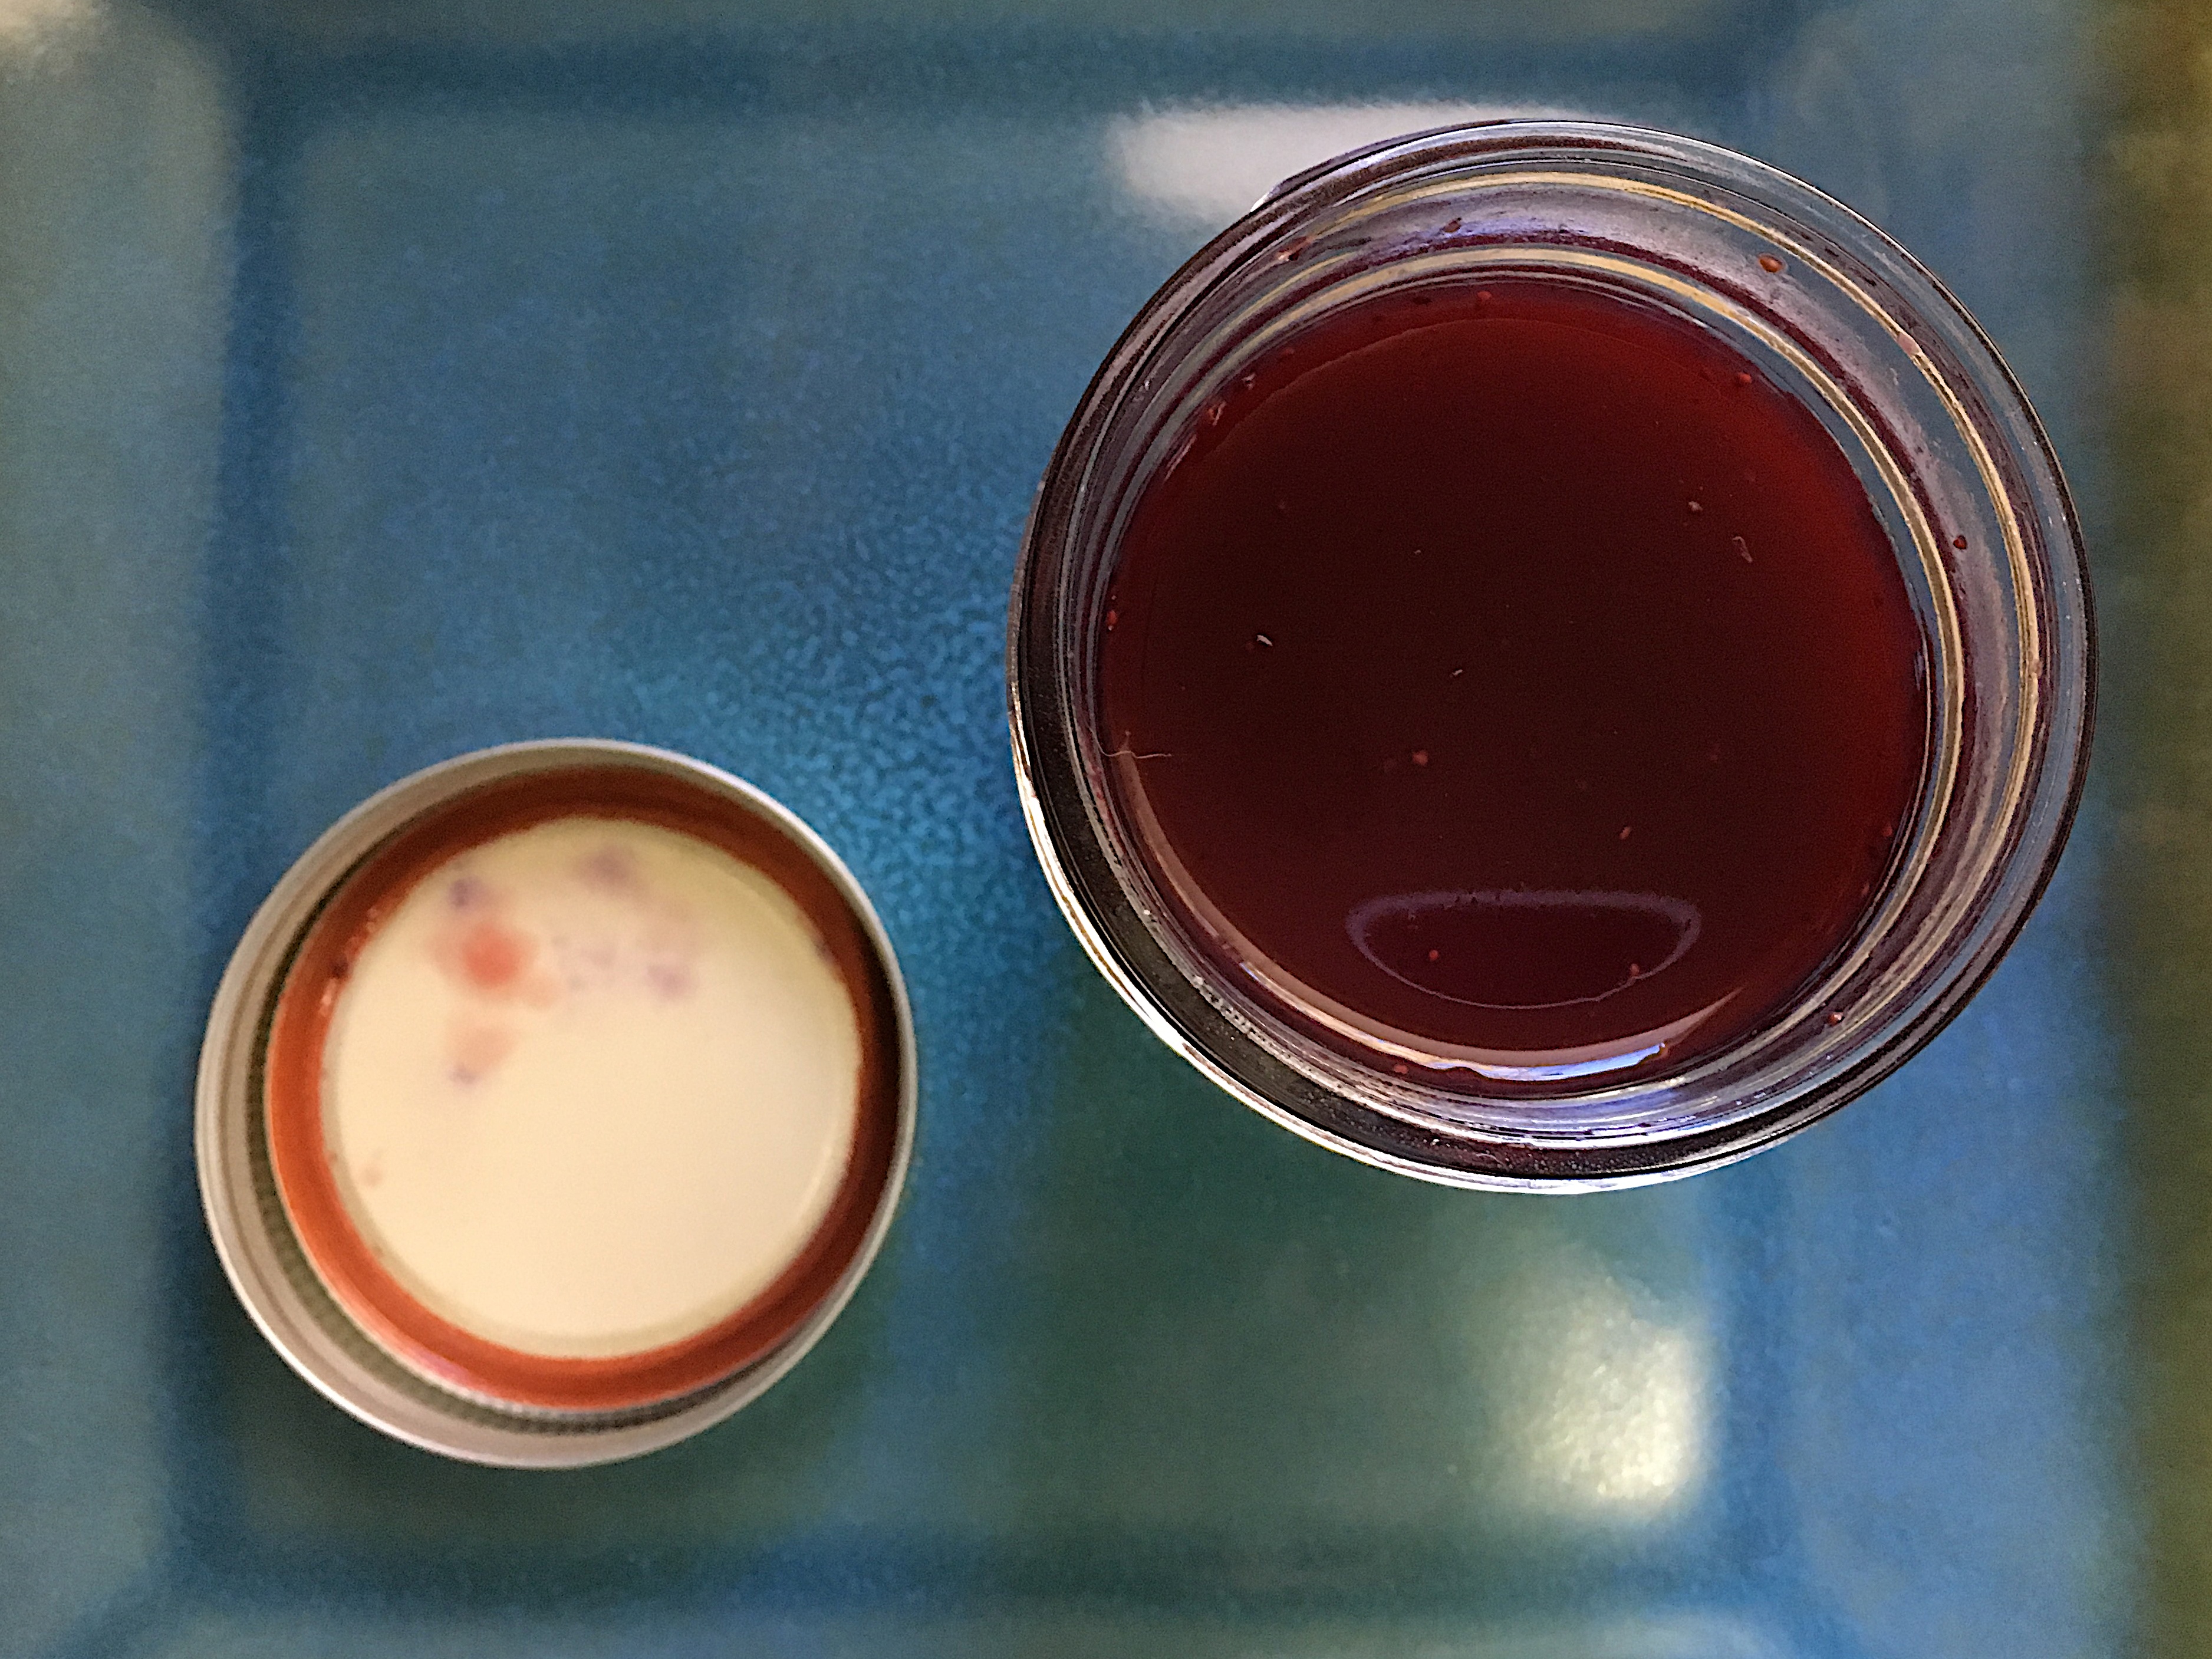
glass, food, red, produce, color, drink, jelly, shape, 2016366, flavor